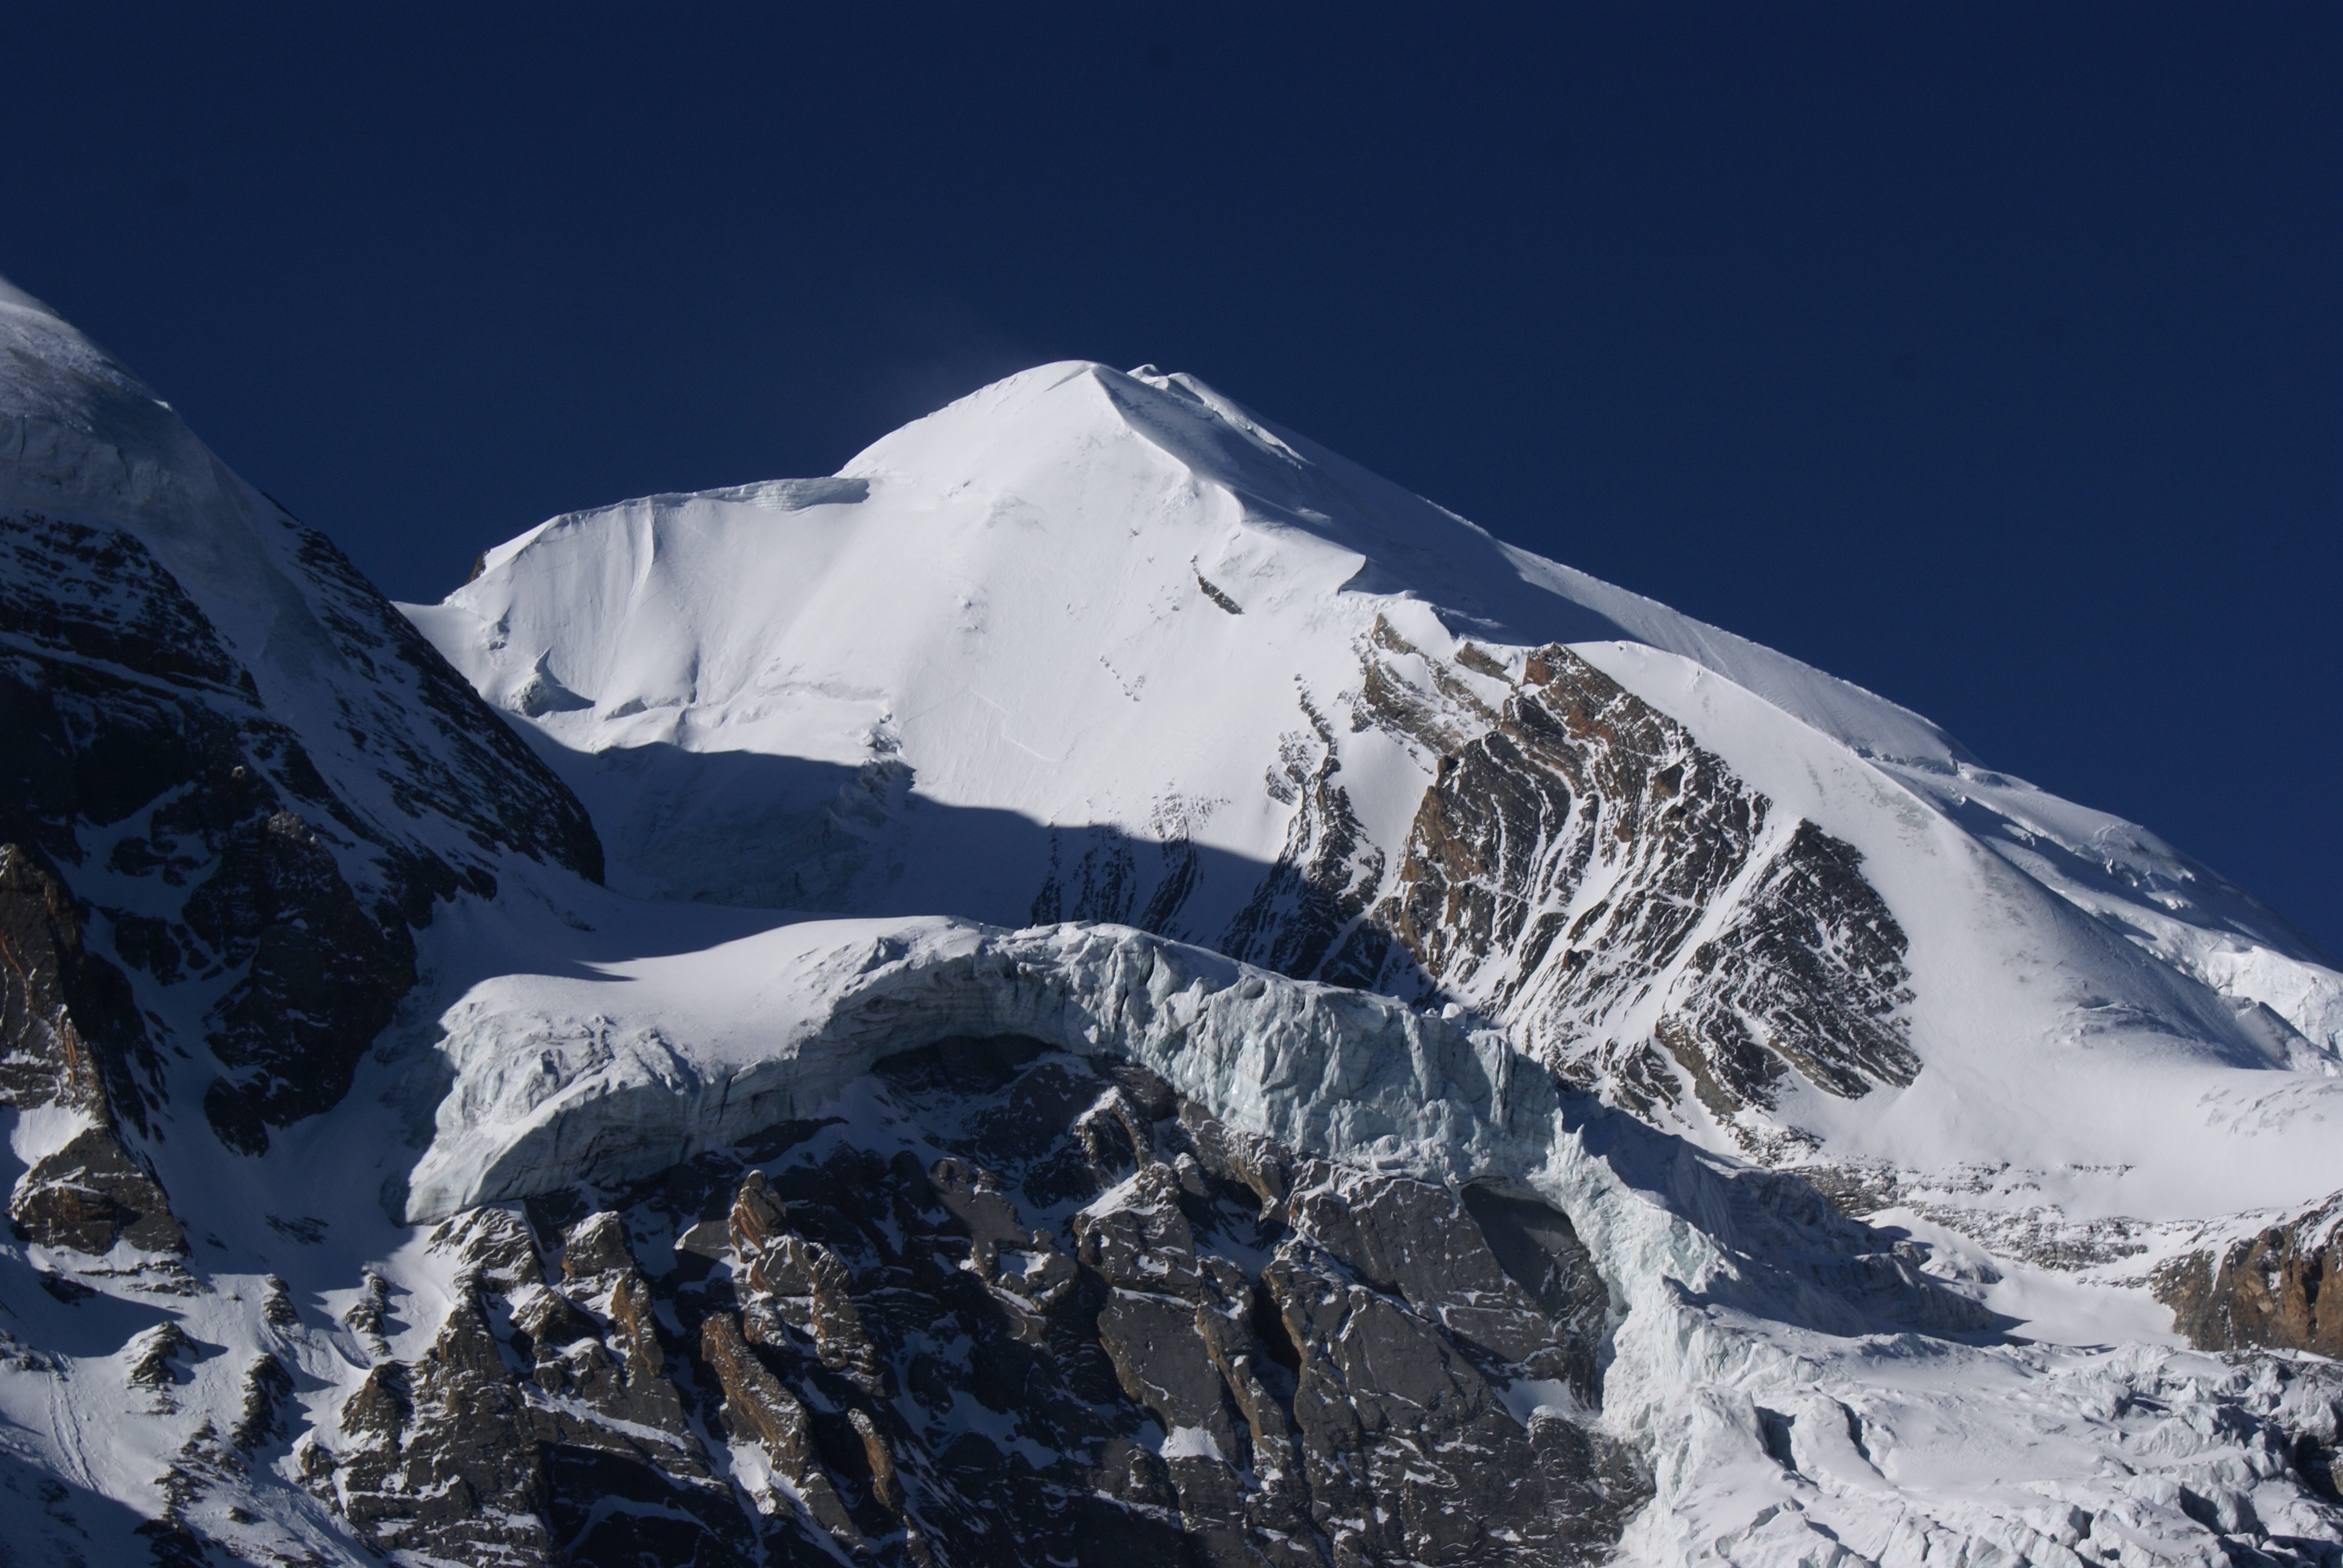
rock, mountain, snow, winter, mountain range, ice, glacier, ridge, summit, nepal, mountaineering, winter sport, massif, mountains, alps, cirque, piste, high mountains, landform, ski touring, steep wall, ski mountaineering, snow mountains, geographical feature, mountainous landforms, geological phenomenon